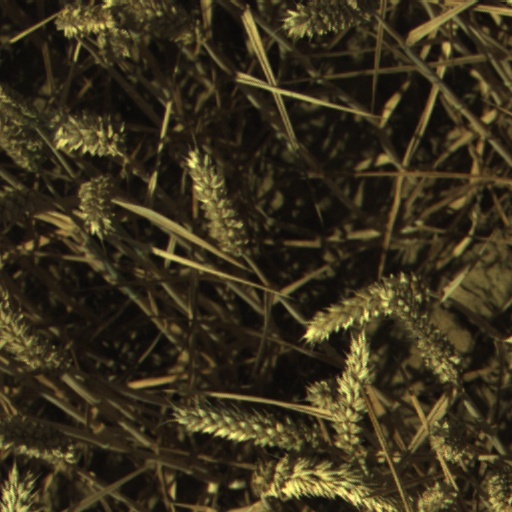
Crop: wheat